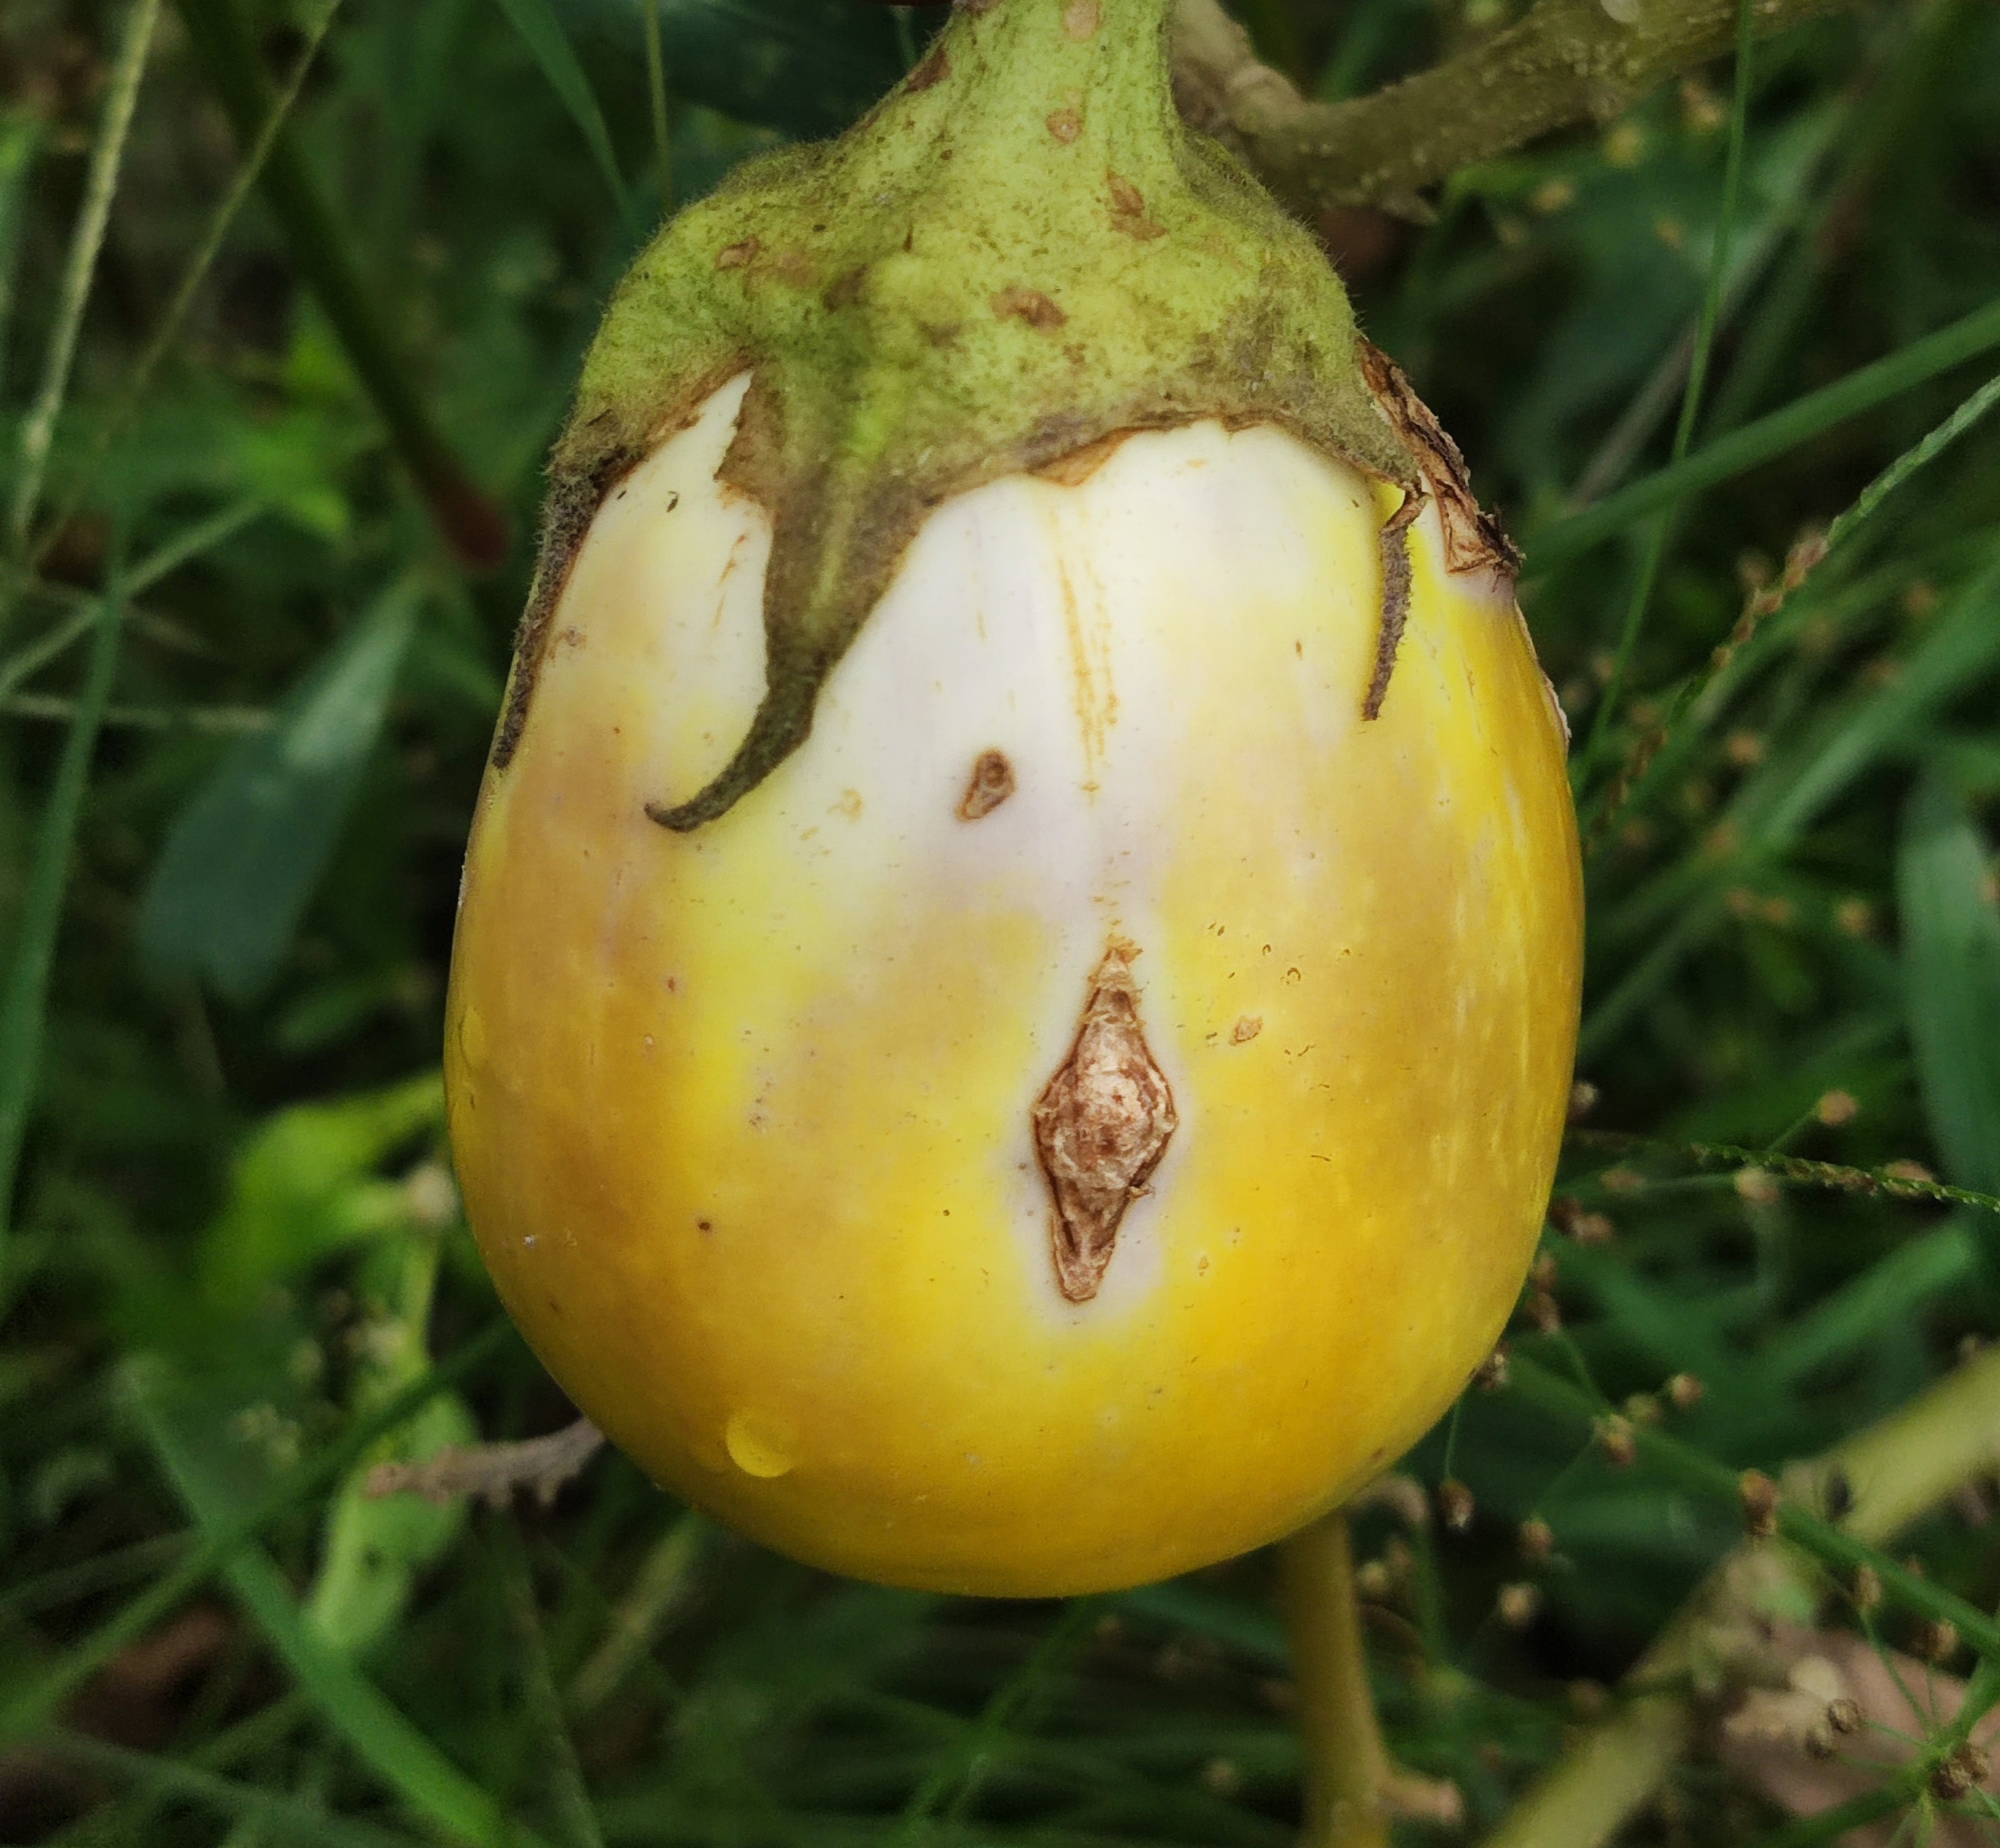
Label: Brinjal Fruit Creaking